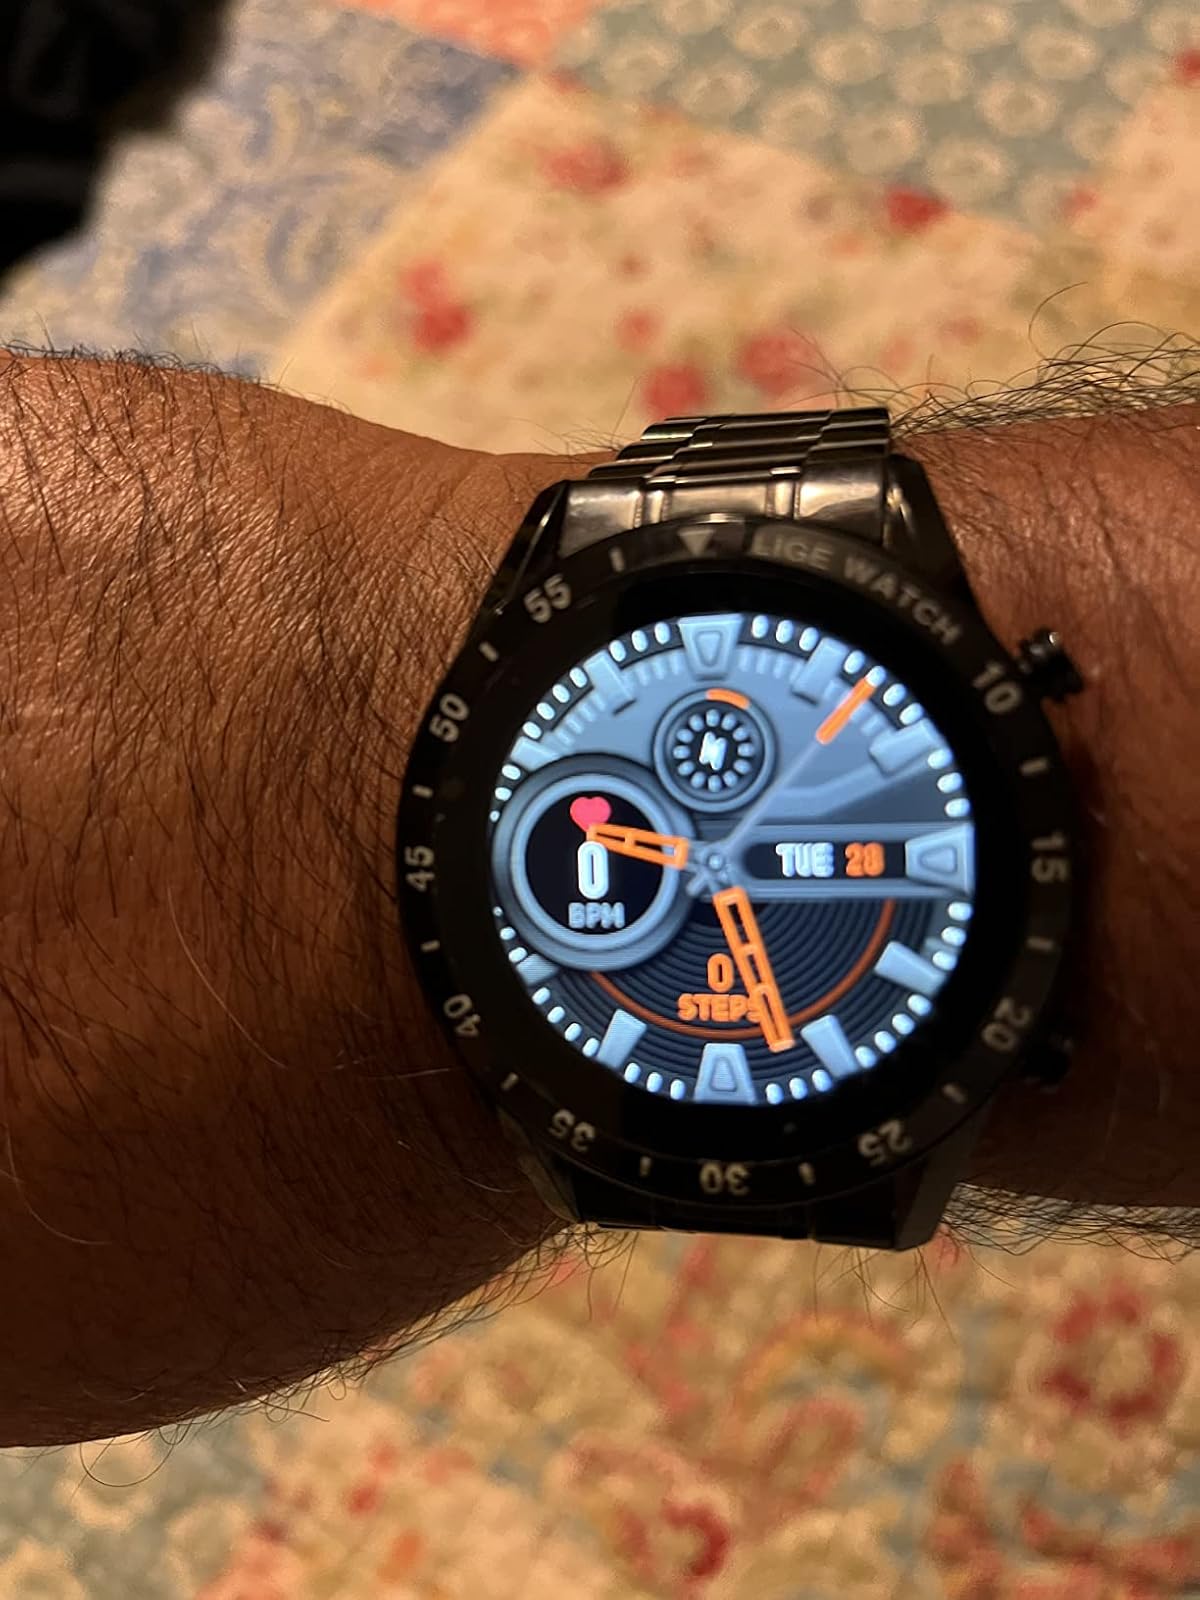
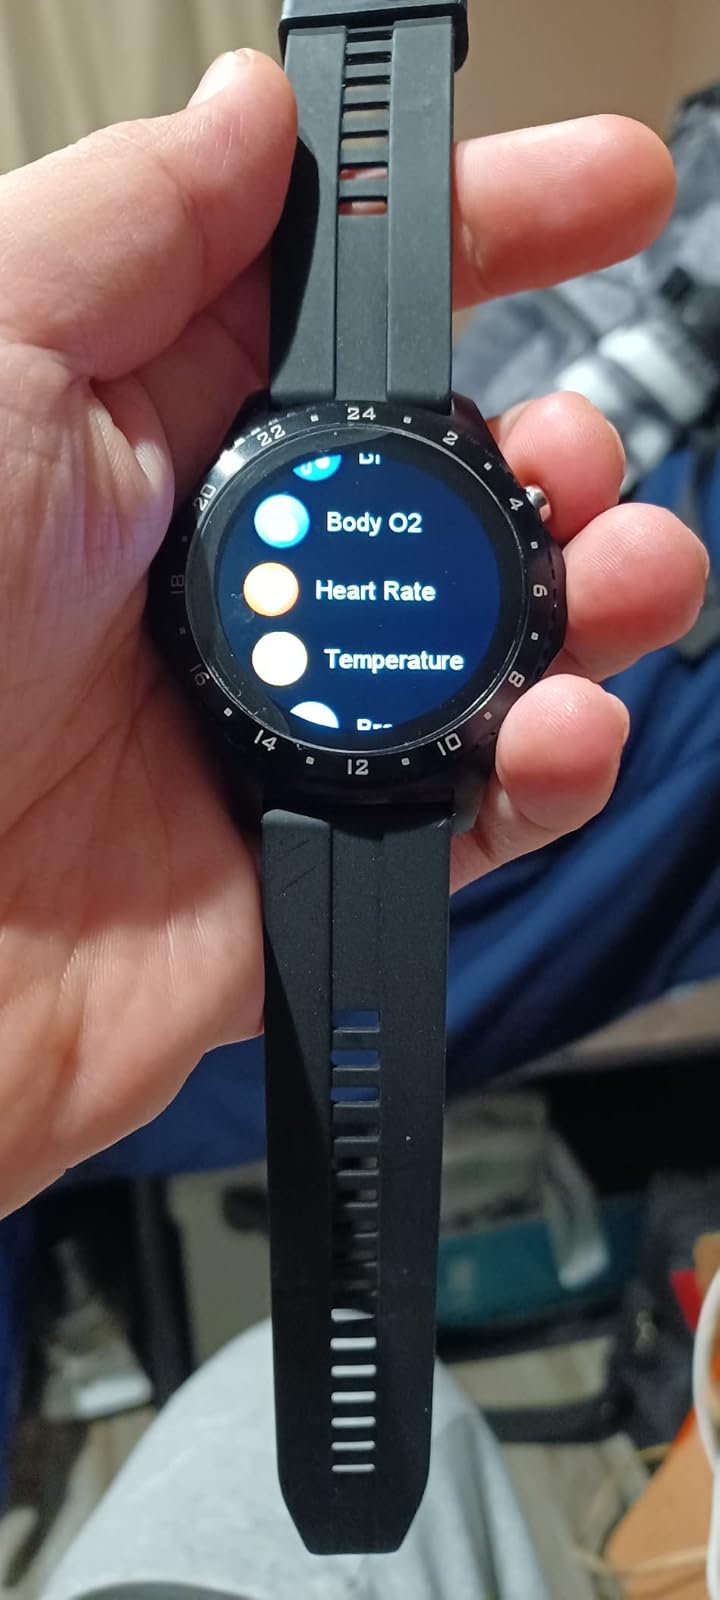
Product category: smartwatch
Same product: no